Boko Haram

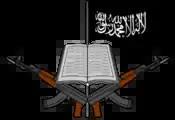
Logo of Boko Haram (2002–15)

Before it was colonized and subsequently incorporated into the British Empire as Colonial Nigeria in 1900, the Bornu Empire ruled the territory where Boko Haram is currently active. It was a sovereign sultanate run according to the principles of the Constitution of Medina, with a majority Kanuri Muslim population. In 1903, both the Borno Emirate and Sokoto Caliphate had come under British rule. At this time, Christian missionaries spread the Christian message in the region and converted a large segment of the Nigerian populace. British rule ended when Nigeria was granted independence in 1960.